Leopard 2

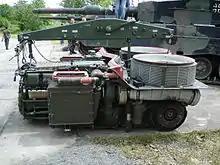
The Leopard 2's MB 873 Ka-501 V12 engine

The Leopard 2's design follows the concept of compartmentation. Possible sources of fire or explosions have been moved away from the crew. In the turret, the ammunition and the hydraulics are located in compartments separated from the crew. In case of a detonation, the blow-off panels on the compartment roofs will direct the explosion and fire away from the crew. The crew is also protected against nuclear, biological and chemical (NBC) threats, as the Leopard 2 is equipped with a Dräger NBC overpressurization system, which provides up to 4 hPA over-pressure inside the vehicle.